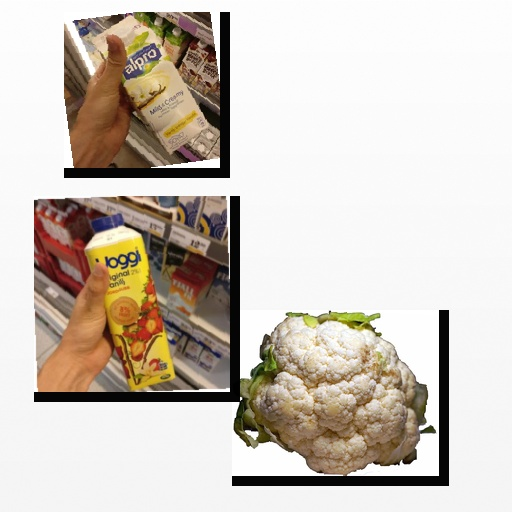
Food items: vanilla_soyghurt, cauliflower, strawberry_yogurt